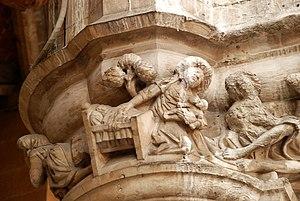
Belgique - Bruxelles - Grand-Place - Maison du Maure
La « Maison du Maure » est une ancienne maison médiévale qui fut démolie en 1444 pour faire place à l'aile droite de l'hôtel de ville de Bruxelles en Belgique.